Santiago Tuxtla

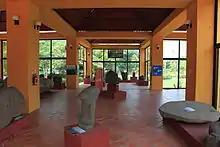
Inside the Tres Zapotes Site Museum

The city of Santiago Tuxtla, with a population of 15,733, is the local government for 242 communities, which combined have a territory of 619.4km2 and a population of 57,085 inhabitants as 2020. It is mostly rural, with only three communities considered to be urban and a population density of 92.16 people per km2. 348 people are classed as living in “indigenous homes” with only 147 speaking an indigenous language.